Johann Friedrich Flatt

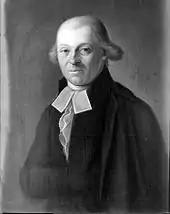
Johann Friedrich Flatt (1759–1821)

Johann Friedrich Flatt (20 February 1759 – 24 November 1821) was a German Protestant theologian and philosopher.